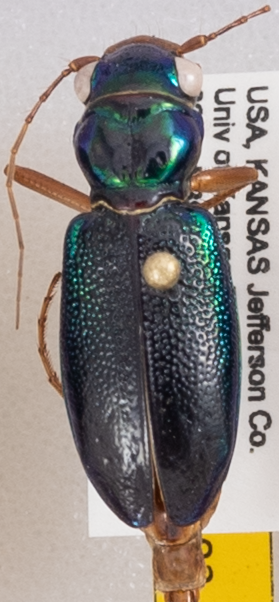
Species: Tetracha virginica
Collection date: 2020-07-21
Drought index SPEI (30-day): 1.28
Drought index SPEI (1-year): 1.28
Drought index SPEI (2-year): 1.93